Organic solar cell

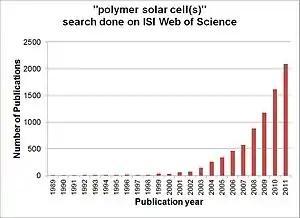
Number of scientific publications contributing to the subject "polymer solar cell(s)" by year. Search done through ISI, Web of Science.

Polymer solar cells have yet to commercially compete with silicon solar cells and other thin-film cells. The present efficiency of polymer solar cells lies near 10%, well below silicon cells. Polymer solar cells also suffer from environmental degradation, lacking effective protective coatings.